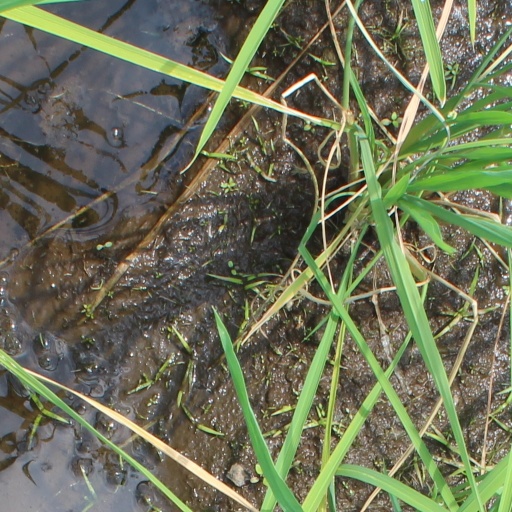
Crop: rice